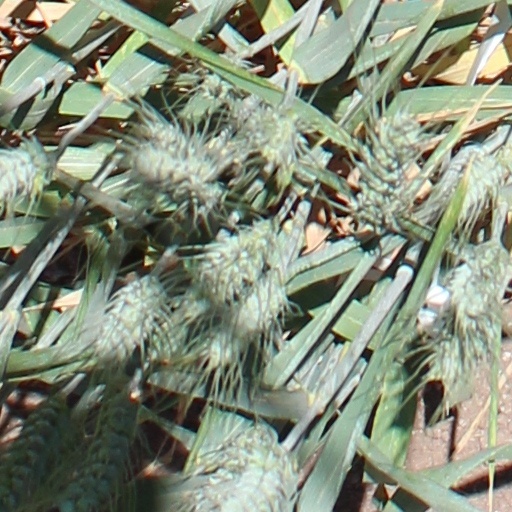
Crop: wheat